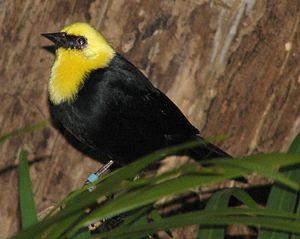
Le Carouge à capuchon est une espèce de passereau de la famille des ictéridés.